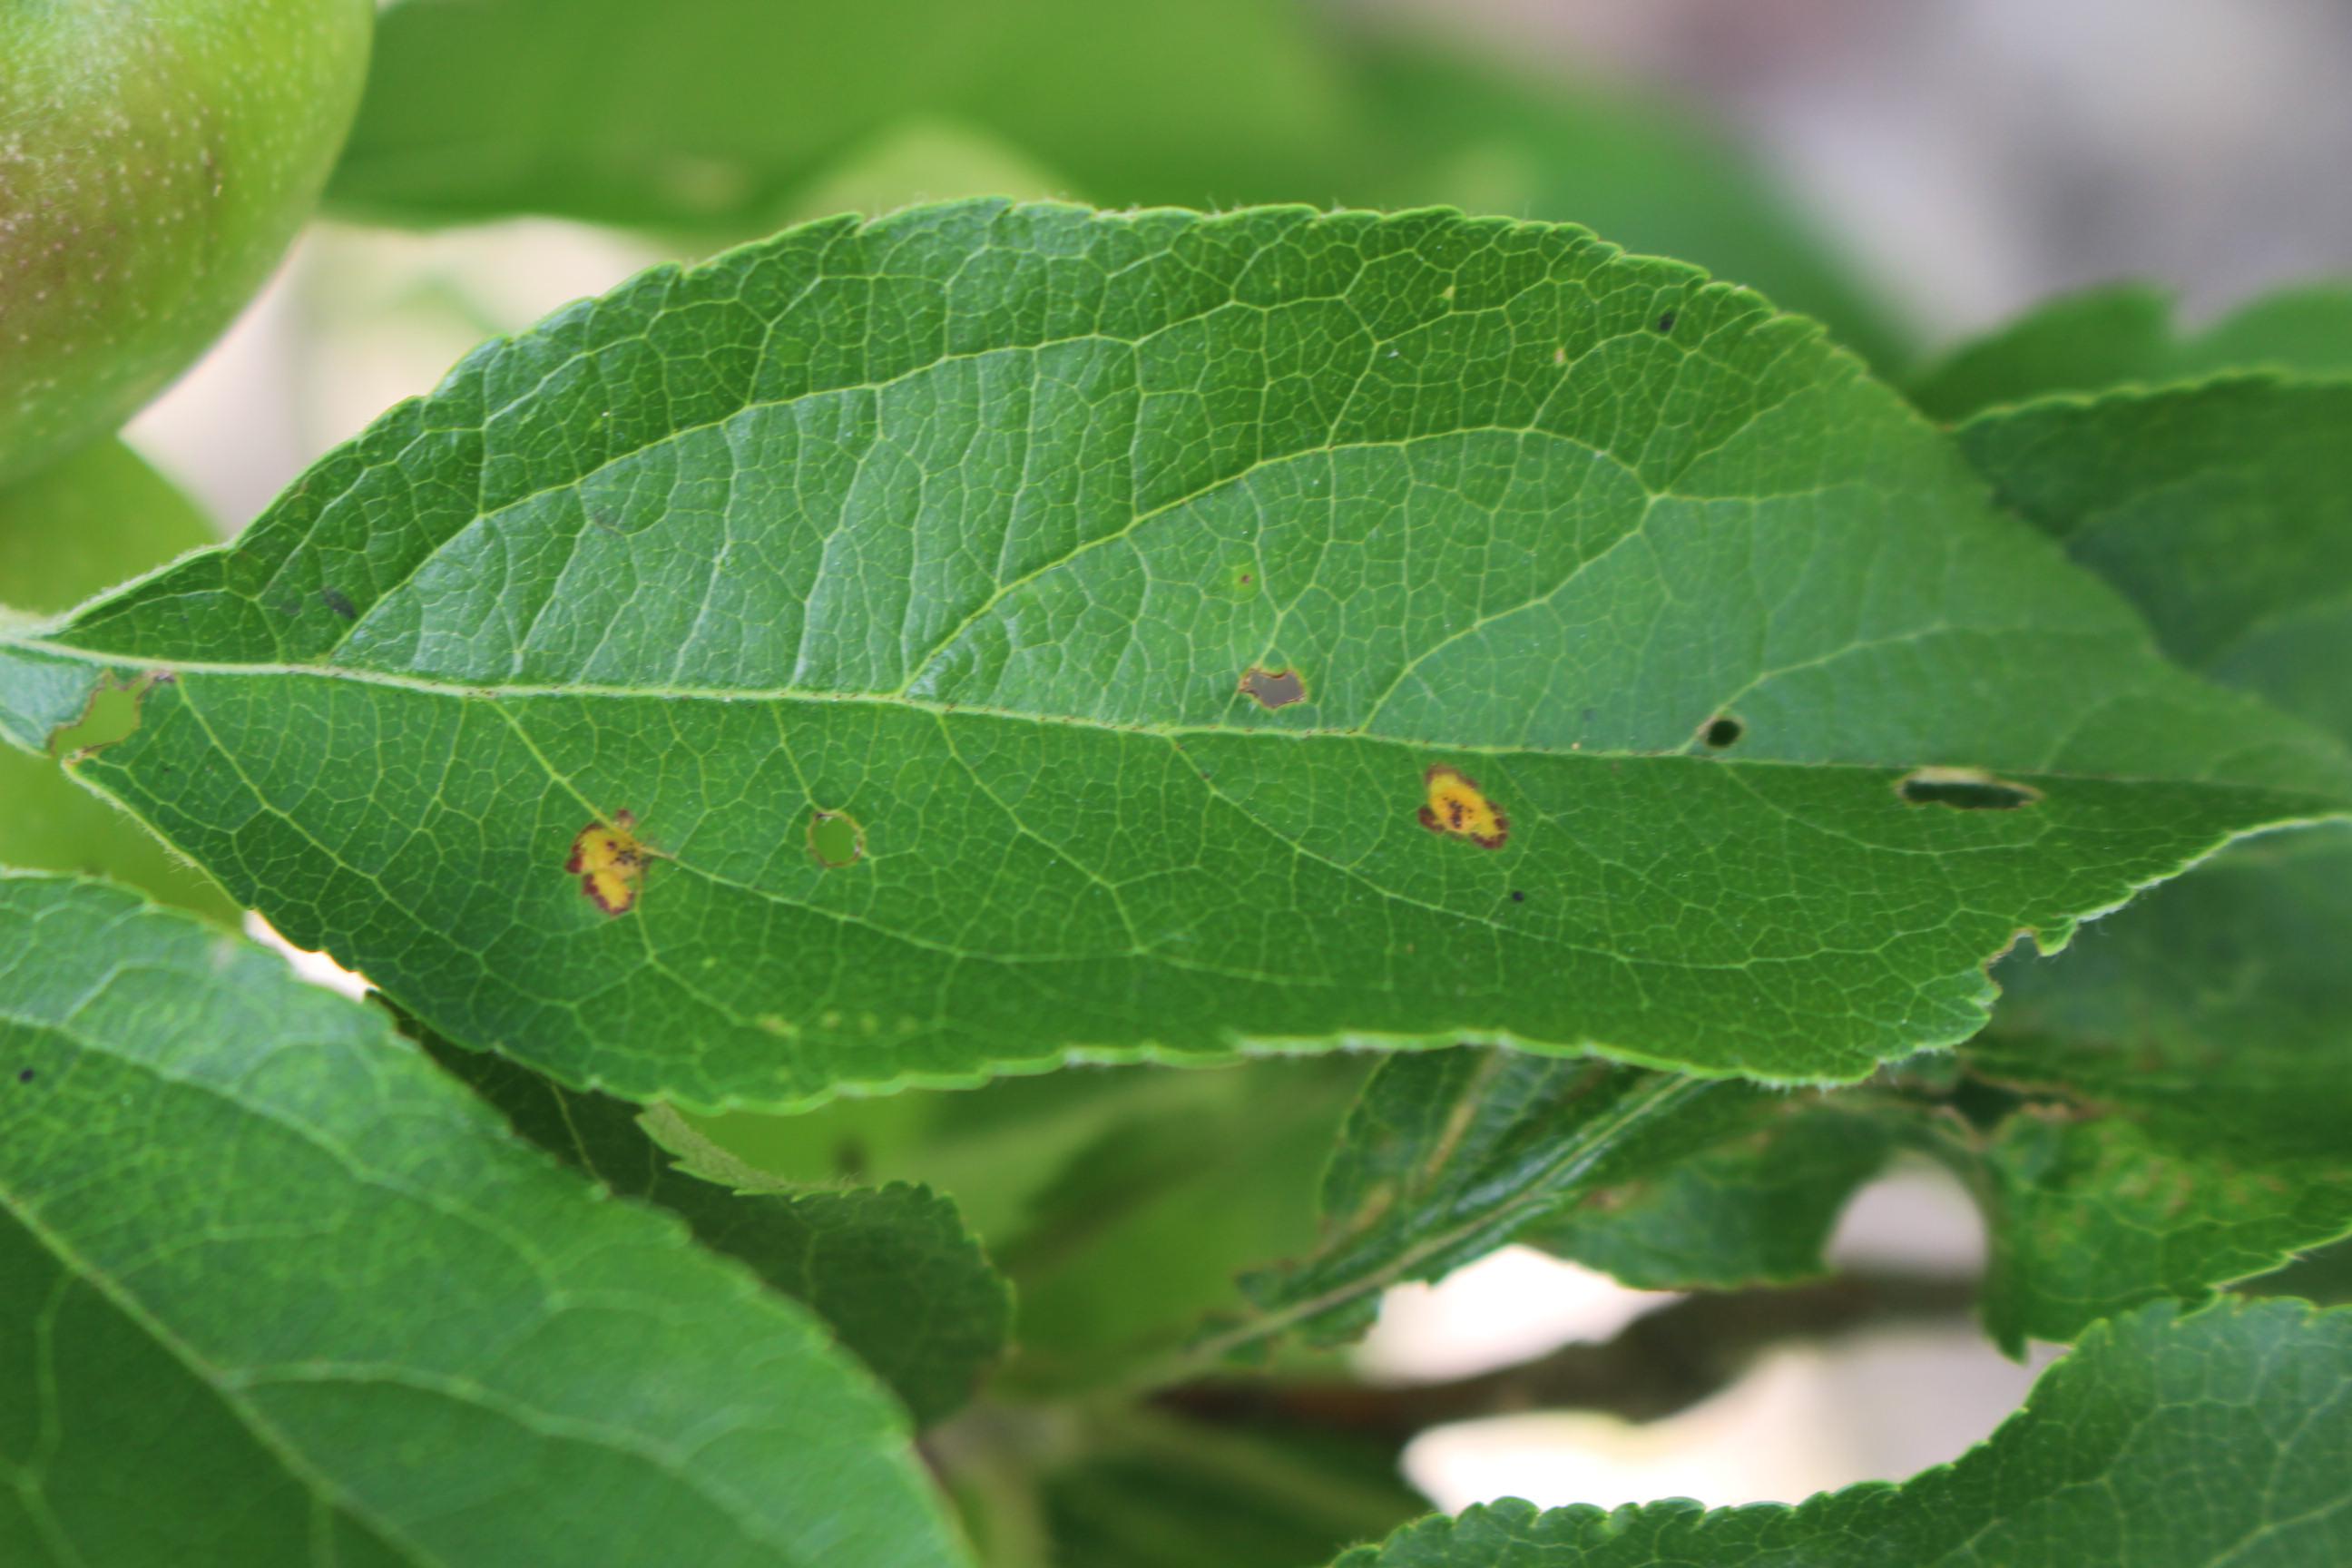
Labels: rust, frog_eye_leaf_spot